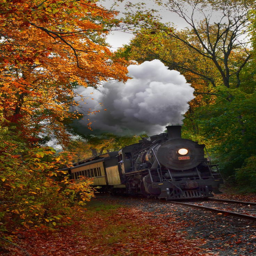
~ photo by journalist rounding the bend during one .